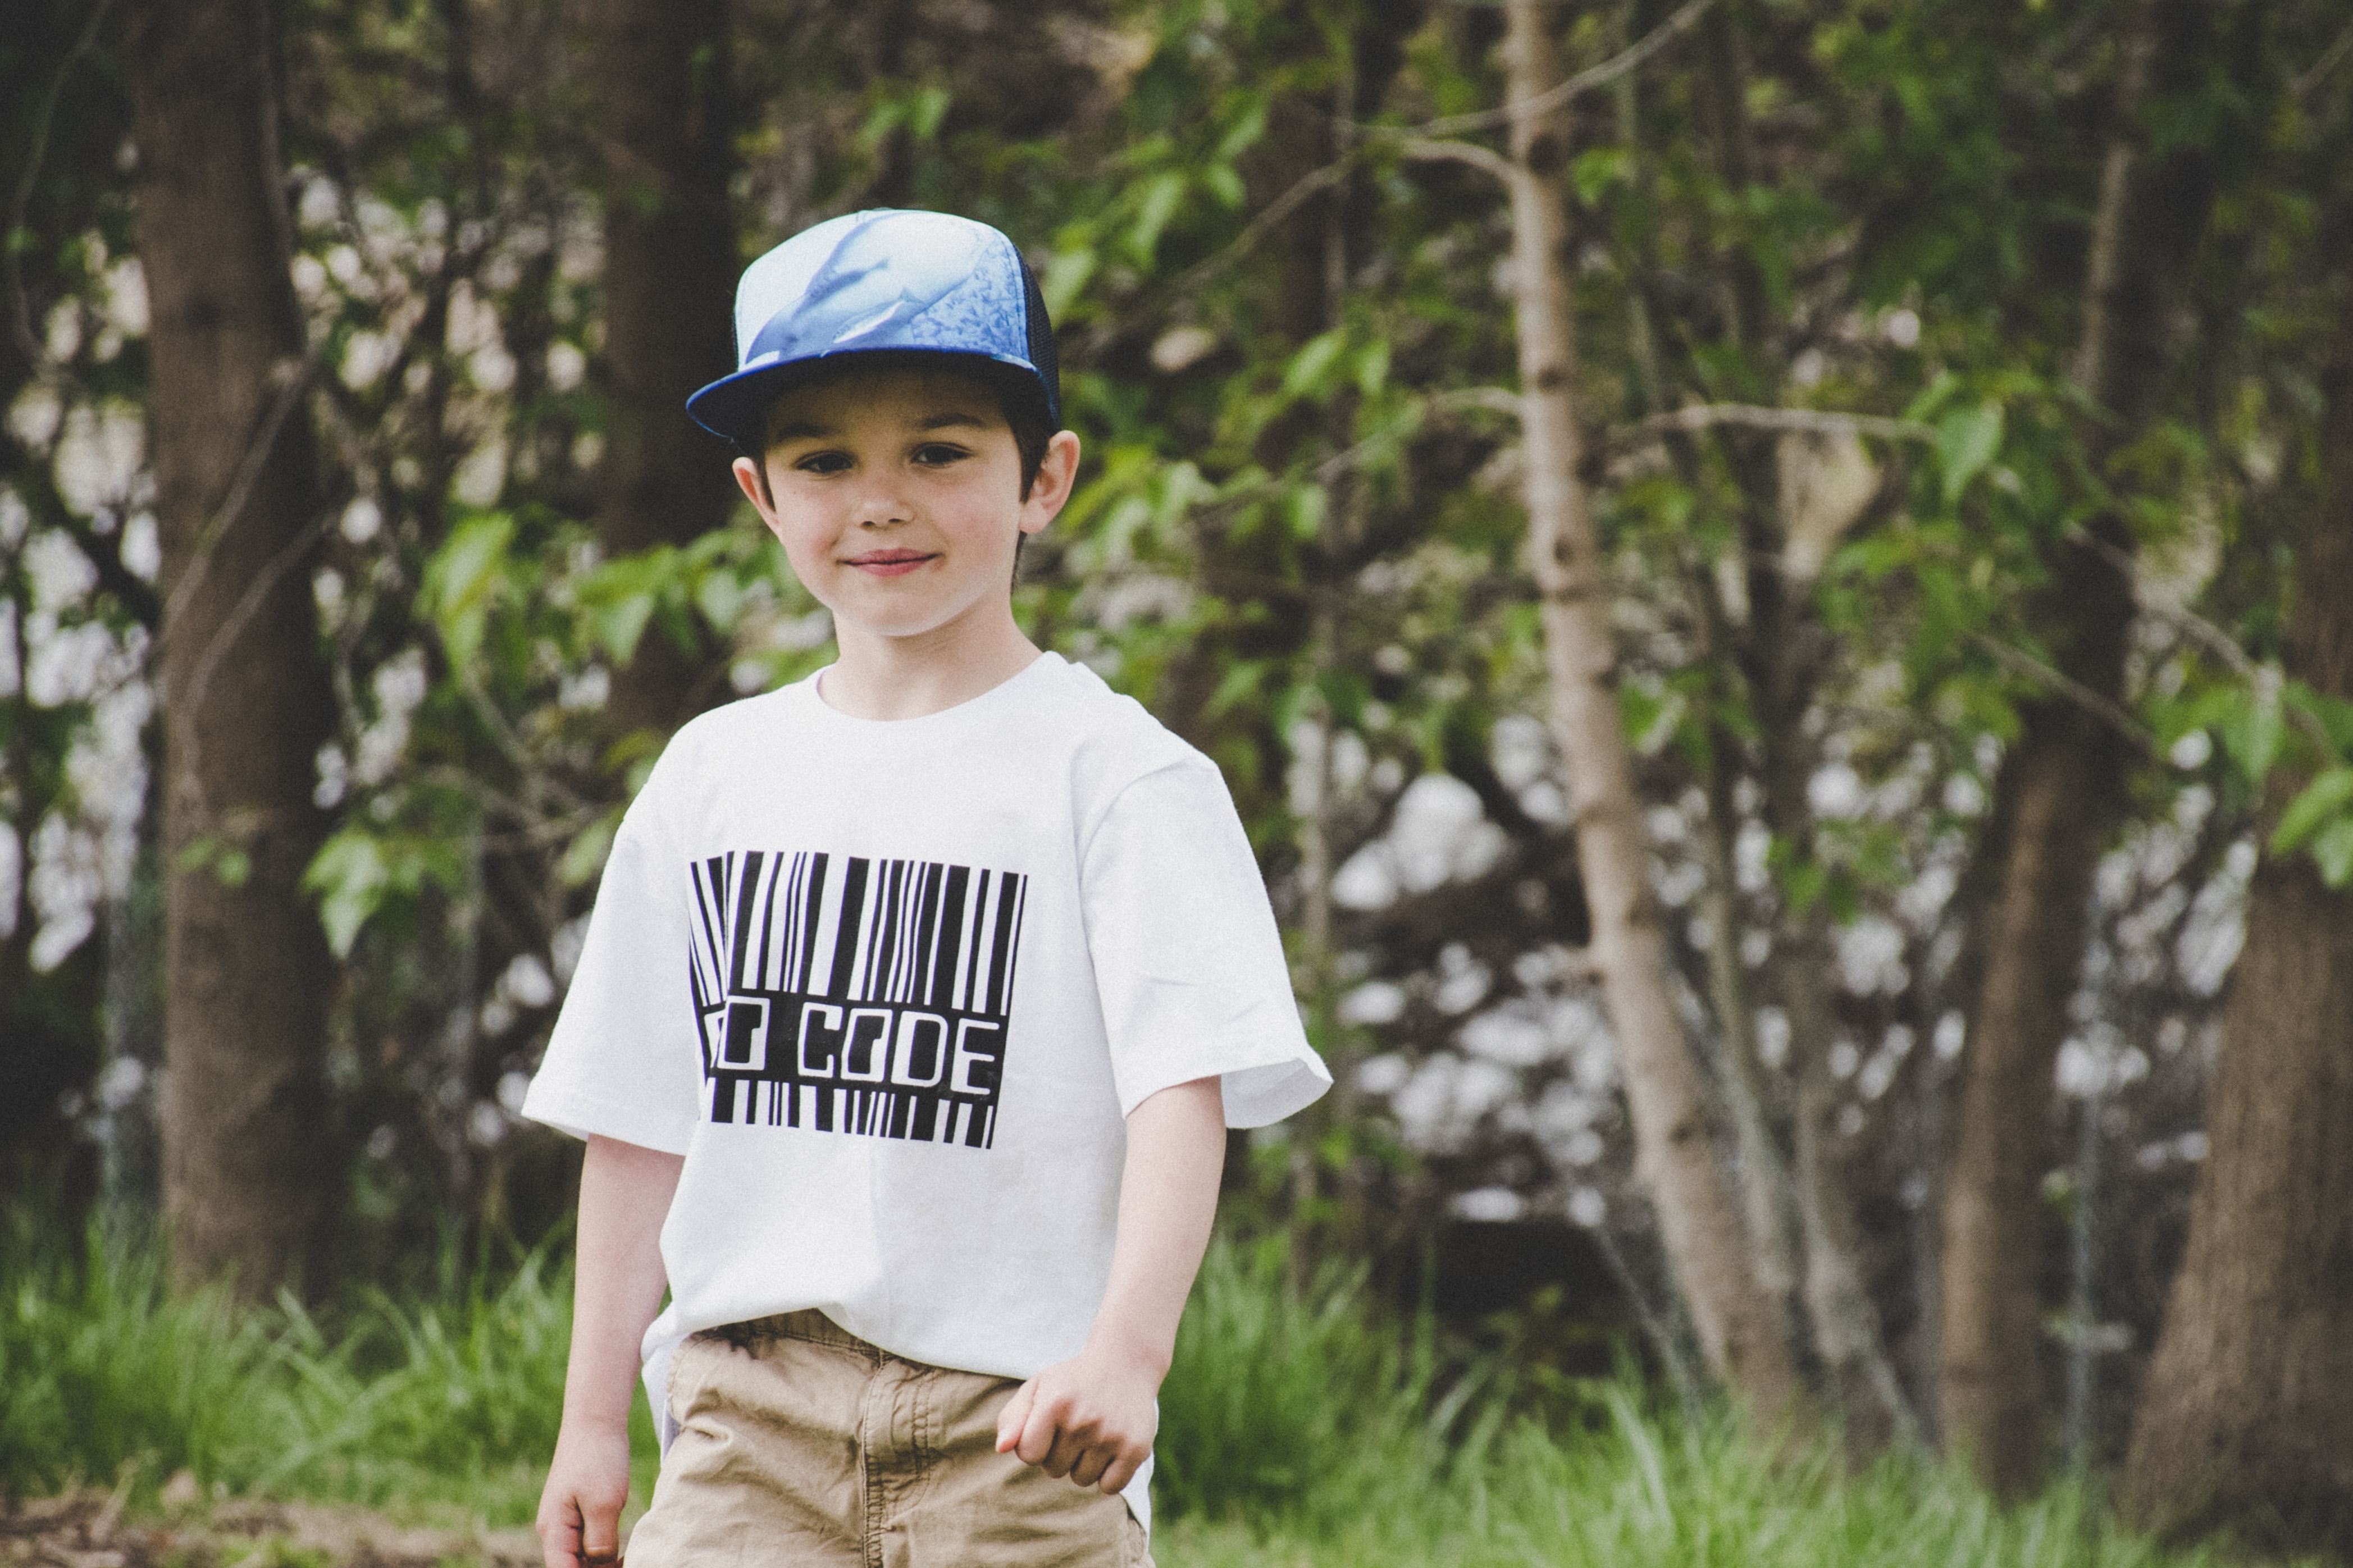
photograph, nature, tree, grass, boy, male, child, photography, plant, headgear, cool, vacation, fun, portrait photography, smile, girl